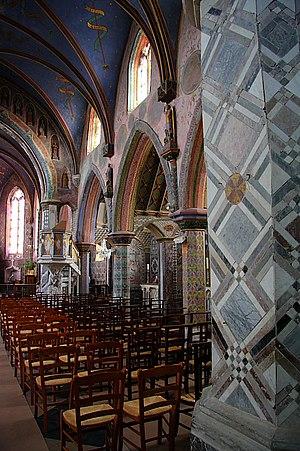
Wirwignes est une commune française située dans le département du Pas-de-Calais en région Hauts-de-France.
L'église Saint-Quentin de Wirwignes est extérieurement une classique église du XIXᵉ siècle mais son intérieur présente un ensemble complet de décorations naïves réalisées par l'abbé Lecoutre. Elle est inscrite au titre des Monuments Historiques depuis 2006.